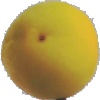
Label: Peach 2